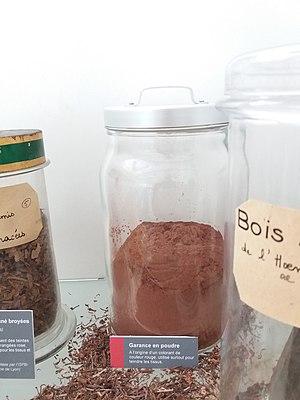
Garance en poudre.